Military academy

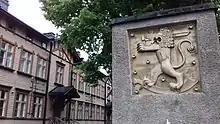
The Rakuunamäki Military Academy in Lappeenranta, Finland

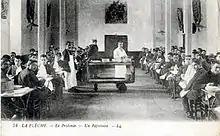
Students of "Prytanée National Militaire" having lunch, 1900. The institution is one of several military preparatory schools in France.

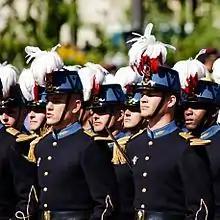
Cadets of "École spéciale militaire de Saint-Cyr" during the 2008 Bastille Day military parade. The military college was established in 1802 by Napoleon.

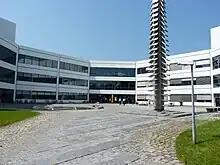
Library of Bundeswehr University Munich, which provides post-secondary education to military personnel and civilians

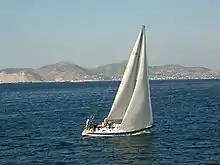
A sloop of the Hellenic Naval Academy sails past with a crew of naval cadet officers. The Academy is supervised by the Hellenic Navy.

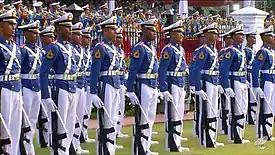
Cadets of the Indonesian Military Academy in parade uniform during the Indonesian independence day ceremony. The institution is the military academy of the Indonesian Army.

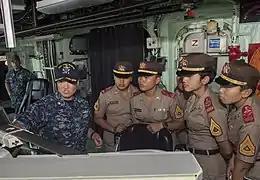
Cadets from the Indonesian Naval Academy tour the USS Fort Worth on CARAT Indonesia 2015. The Indonesian Naval Academy is part of the Indonesian Navy.

The standard education in military leadership is the task of the "Offizierschulen" (officers' schools) run by the three branches. The contents differ from branch to branch. According to the doctrine "leading by task", in the army all prospective platoon leaders are trained down to the level of a commander of a mixed combat battalion. There they also have to pass an officer exam to become commissioned later on.